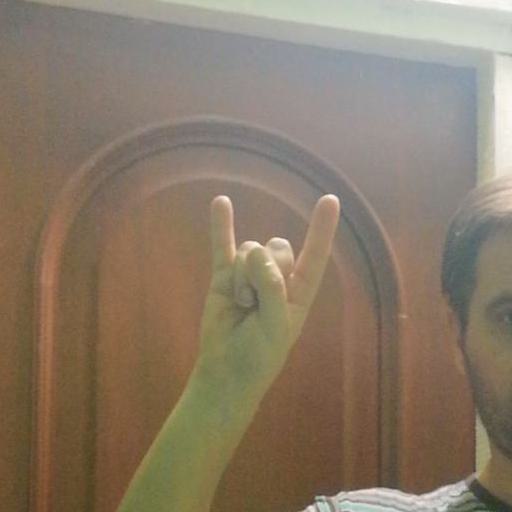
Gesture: rock